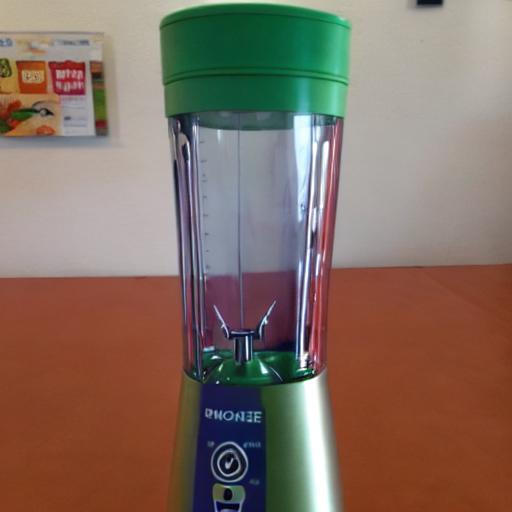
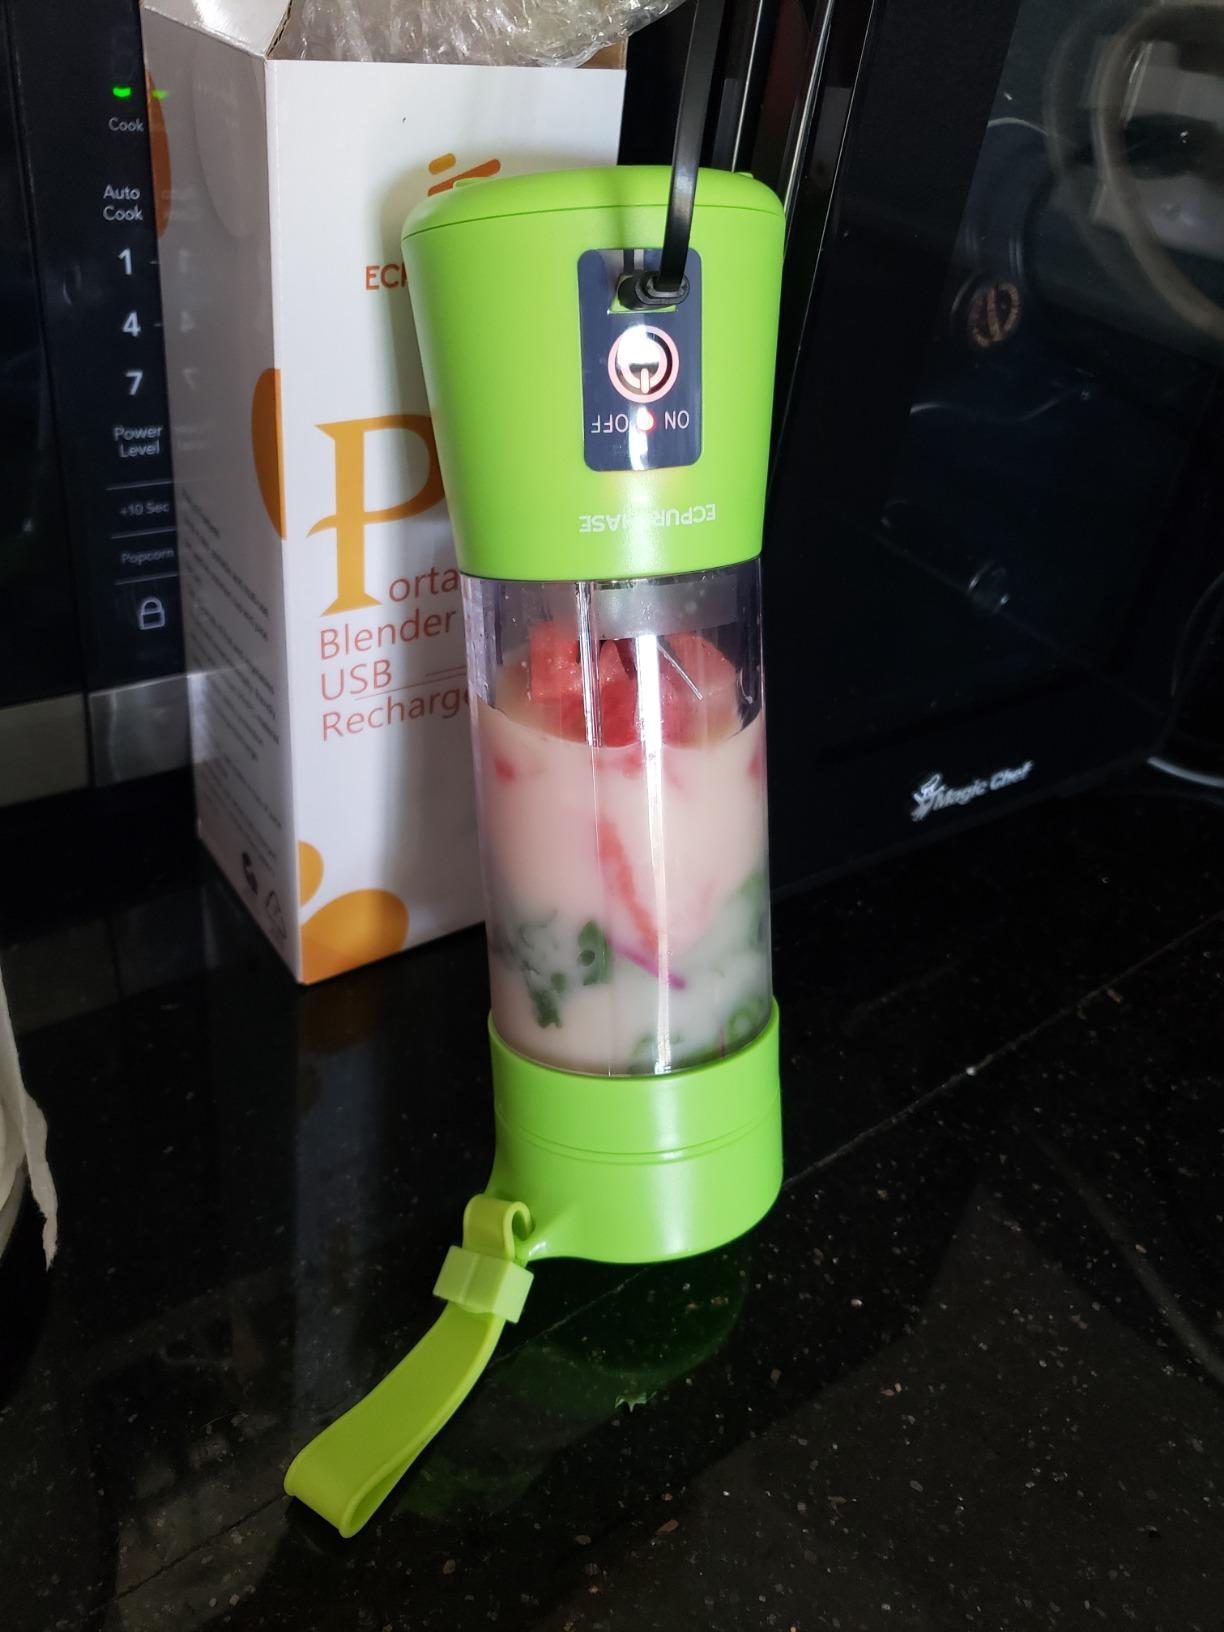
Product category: items_blender
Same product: no